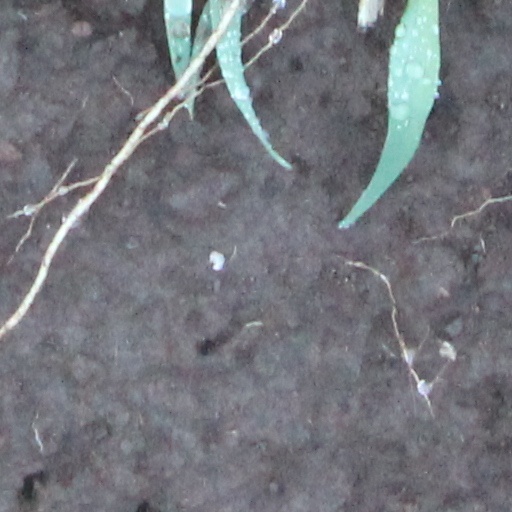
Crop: wheat